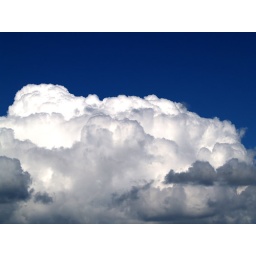
Clouds in blue sky